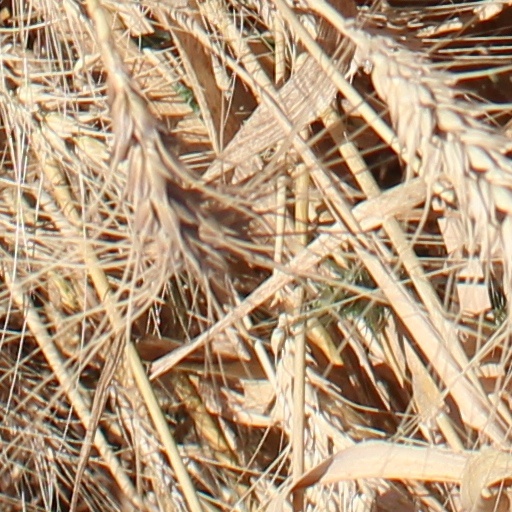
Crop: wheat